Chadwick School

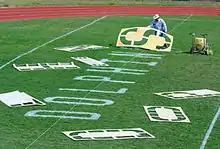
Commander field in preparation for a game

Chadwick's main rivals are Polytechnic School in Pasadena, California and Flintridge Preparatory School in La Cañada, California.